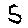
Label: 5